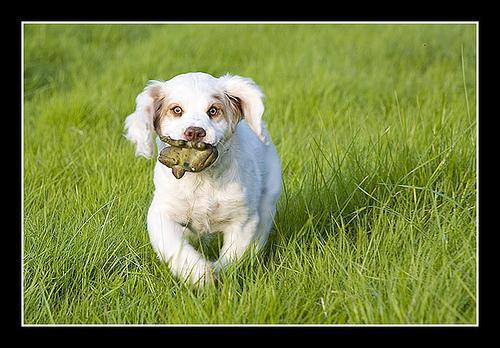
clumber